Eagle Mills Township, Iredell County, North Carolina

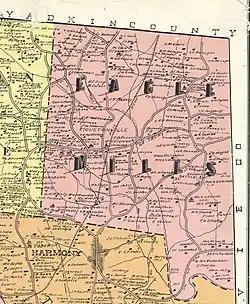
Eagle Mills Township, from map of Iredell County created in 1917, showing names of land owners, churches and schools

Andrew Baggerly was the post master when the Eagle Mills post office was first established on August 3, 1848. This post office continued until September 29, 1894 when the name was changed to Eagle post office with Arthur L. Stimson as post master. The Eagle post office continued until November 15, 1907. There are currently no post offices in Eagle Mills Township. The Harmony post office is used.